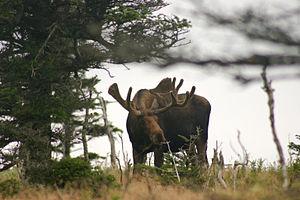
Orignal (Alces alces) pris à partir du sentier Skyline dans le Parc national des Hautes-Terres-du-Cap-Breton.
Le parc national des Hautes-Terres-du-Cap-Breton est un parc national canadien situé dans le Nord de l'île du Cap-Breton en Nouvelle-Écosse.